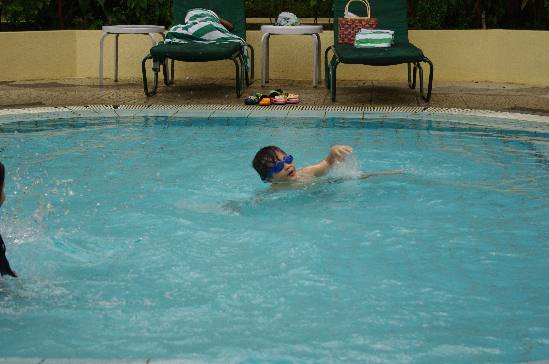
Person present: Yes